Fano

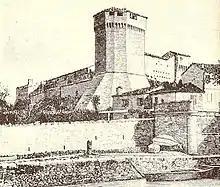
The Castle of Fano in a 19th-century etching. The high watchtower was destroyed during World War II.

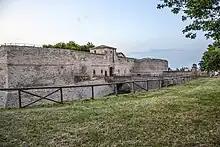
The Castle of Fano July 2011

In January 271, the Roman Army defeated the Alamanni in the Battle of Fano that took place on the banks of the Metauro river just inland of Fano.